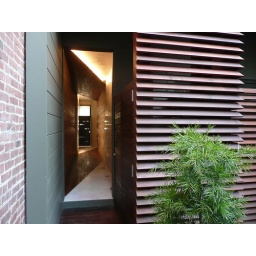
Newly completed IwamotoScott-designed house and courtyard behind Edwardian street-frontage building in North Beach neighborhood, San Francisco.